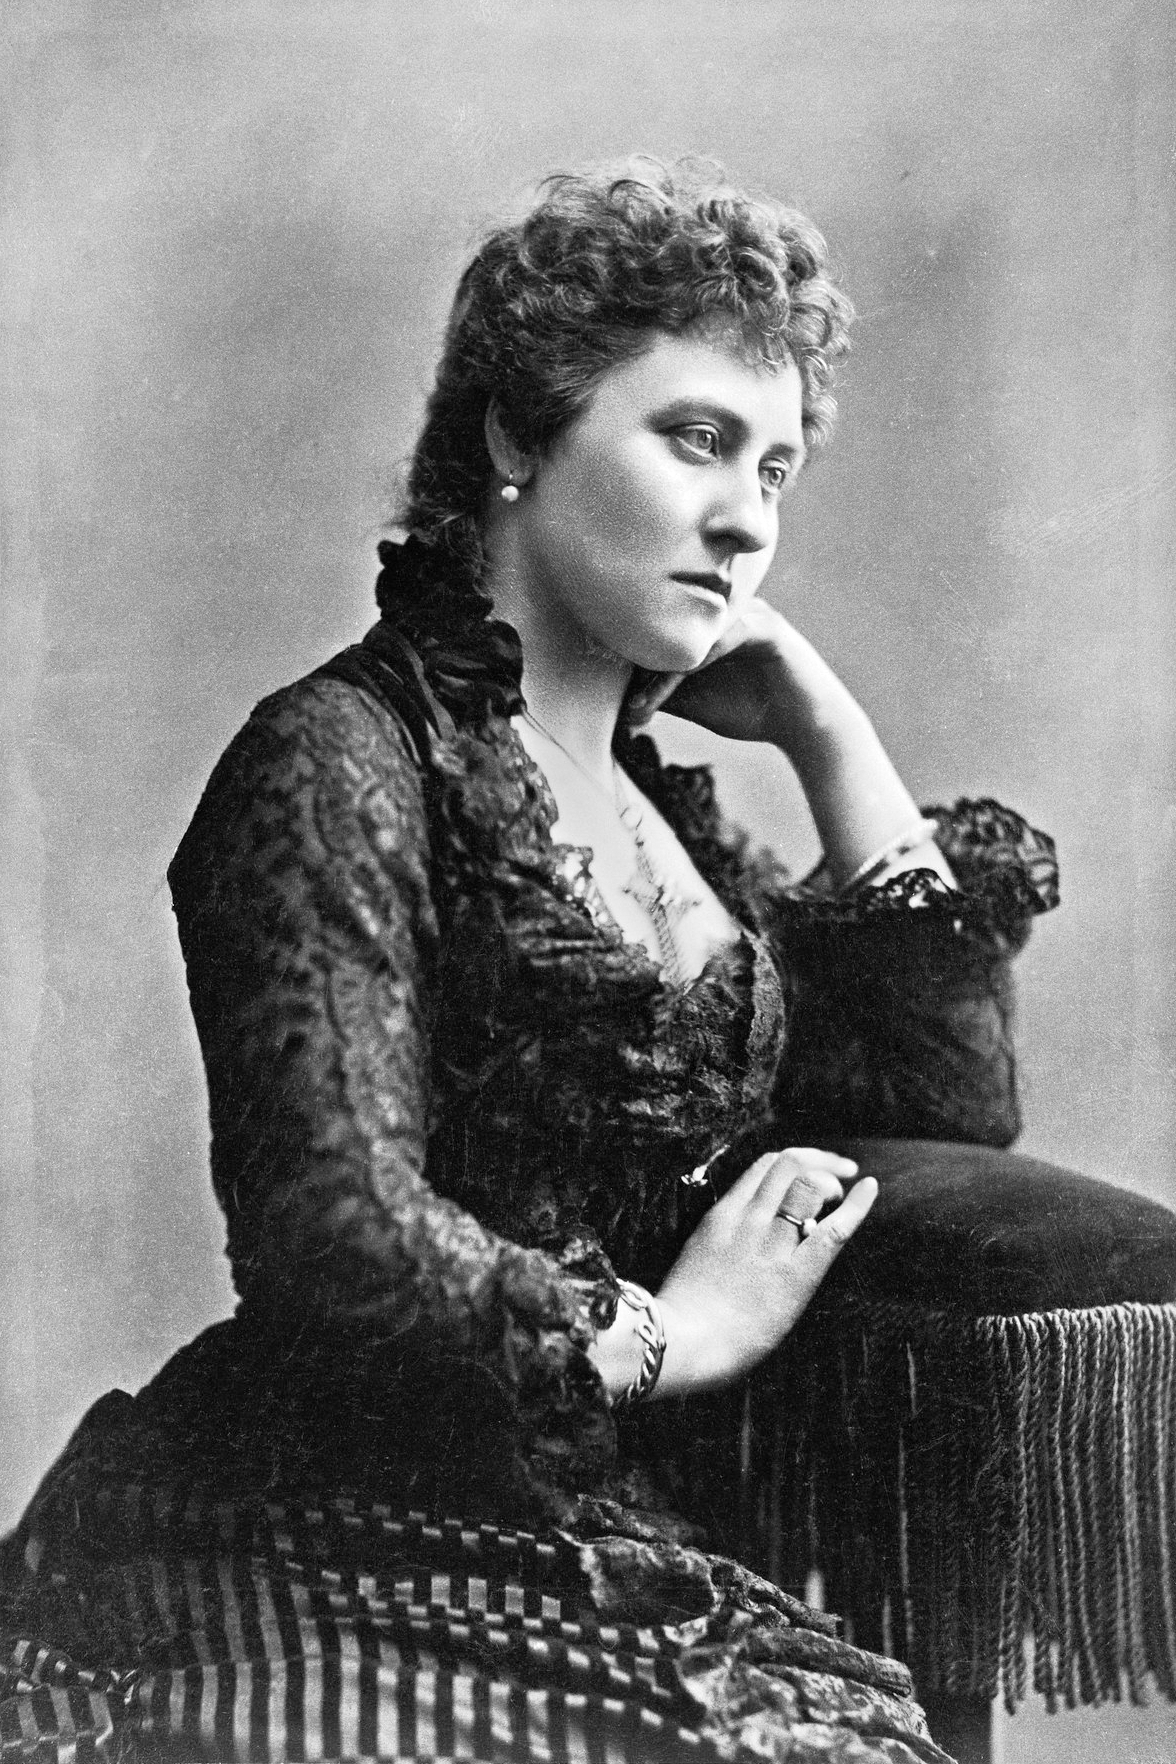
เจ้าหญิงลูอิส ดัชเชสแห่งอาร์กายล์

| name = เจ้าหญิงลูอีส
| burial_date = 12 ธันวาคม 1939โบสถ์น้อยเซนต์จอร์จ ปราสาทวินด์เซอร์
| burial_place = 13 มีนาคม 1940สุสานหลวงพ็อทชมอร์
| image = Princess Louise 1881.png
| full name = ลูอิซา แคโรไลน์ อัลเบอร์ตา
| signature = Louise signature.jpg
| death_style = สิ้นพระชนม์
| title = ดัชเชสแห่งอาร์กายล์
| father1 = เจ้าชายอัลเบิร์ต พระราชสวามี
| mother1 = สมเด็จพระราชินีนาถวิกตอเรีย
| birth_place = ลอนดอน ประเทศอังกฤษ สหราชอาณาจักรบริเตนใหญ่และไอร์แลนด์|สหราชอาณาจักร
| death_place = ลอนดอน ประเทศอังกฤษ สหราชอาณาจักร
| spouse = :en:John Campbell, 9th Duke of Argyll|จอห์น แคมป์เบล ดยุกที่ 9 แห่งอาร์กายล์
| spouse-type = พระสวามี
* ราชวงศ์ซัคเซิน-โคบวร์คและโกทา|ซัคเซิน-โคบวร์คและโกทา (ก่อนปี 1917)
* ราชวงศ์วินด์เซอร์|วินด์เซอร์ (หลังปี 1917)
เจ้าหญิงลูอีส หรือ ลูอิซา แคโรไลน์ อัลเบอร์ตา หลังอภิเษกสมรสได้ทรงพระอิสริยยศเป็น ดัชเชสแห่งอาร์กายล์ และมาร์เชเนสแห่งลอร์น (, 18 มีนาคม ค.ศ. 1848 - 3 ธันวาคม ค.ศ. 1939) ทรงเป็นสมาชิกองค์หนี่งในพระราชวงศ์อังกฤษ และพระราชธิดาองค์ที่สี่ในสมเด็จพระราชินีนาถวิกตอเรีย และเจ้าชายอัลเบิร์ต พระราชสวามี
ขณะทรงพระเยาว์ พระองค์ทรงตามเสด็จครอบครัวไปยังพระตำหนักที่ประทับต่าง ๆ เมื่อเจ้าชายอัลเบิร์ต พระชนกสิ้นพระชนม์ในวันที่ 14 ธันวาคม ค.ศ. 1861 ราชสำนักอังกฤษอยู่ในช่วงโศกสลดอย่างยิ่ง ซึ่งเจ้าหญิงลูอิสไม่ได้ทรงรู้สึกดีเท่าใดนัก
== พระอิสริยยศ ==
* 18 มีนาคม 1848 – 21 มีนาคม 1871: "เฮอร์รอยัลไฮเนส" เจ้าหญิงลูอีสแห่งสหราชอาณาจักร (Her Royal Highness The Princess Louise)
* 21 มีนาคม 1871 – 24 เมษายน 1900: "เฮอร์รอยัลไฮเนส" เจ้าหญิงลูอีส มาร์เชเนสแห่งลอร์น (Her Royal Highness The Princess Louise, Marchioness of Lorne)
* 24 เมษายน 1900 – 3 ธันวาคม 1939: "เฮอร์รอยัลไฮเนส" เจ้าหญิงลูอีส ดัชเชสแห่งอาร์กายล์ (Her Royal Highness The Princess Louise, Duchess of Argyll)
==อ้างอิง==
*
*
*
*
*
* Hawksley, Lucinda (2013). "The Mystery of Princess Louise: Queen Victoria's Rebellious Daughter". London: Chatto and Windus.
*
*
*
*
*
*
*
*
* cite web|last=McDougall|first=D. Blake|year=1988|title=Princess Louise Caroline Alberta, Youth (1848–1878)|work=Edmonton Legislature Library|publisher=Legislative Assembly of Alberta|ref=
* cite web|last=McDougall|first=D. Blake|year=1988|title=Princess Louise Caroline Alberta, Later years (1883–1939)|work=Edmonton Legislature Library|publisher=Legislative Assembly of Alberta|ref=
*
*
*
*
* cite ODNB |id=34601 |last=Stocker|first=Mark|title=Louise, Princess, duchess of Argyll (1848–1939)|ref=
* cite ODNB |id=2762 |last=Stocker|first=Mark|title=Boehm, Sir (Joseph) Edgar formerly Josef Erasmus Böhm, baronet (1834–1890)|ref=
* cite book|author=Queen Victoria of Great Britain|year=1884|title=More Leaves from the Journal of a Life in the Highlands from 1862 to 1882|publisher=Smith & Elder, & Co|location=London|ref=
*
หมวดหมู่:บุคคลที่เกิดในปี พ.ศ. 2391
หมวดหมู่:บุคคลที่เสียชีวิตในปี พ.ศ. 2482
หมวดหมู่:ผู้ได้รับเครื่องราชอิสริยาภรณ์จีบีอี
หมวดหมู่:พระราชโอรสและพระราชธิดาในสมเด็จพระราชินีนาถวิกตอเรีย
หมวดหมู่:พระราชธิดา